Shabbat Dinner

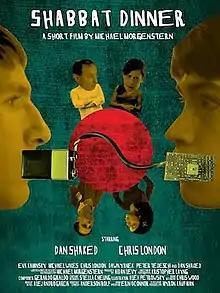

Shabbat Dinner is a short 2012 film written, directed, and edited by Michael Morgenstern. It was released on YouTube in January 2014. It is an ensemble piece that tells the story of two closeted gay teenagers whose families get together for Shabbat Dinner. After dinner, and unbeknownst to their parents, the two boys reveal their sexuality to each other.